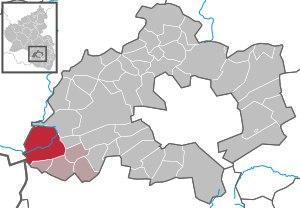
Bruchmühlbach-Miesau est une municipalité et chef-lieu de la Verbandsgemeinde Bruchmühlbach-Miesau, dans l'arrondissement de Kaiserslautern, en Rhénanie-Palatinat, dans l'ouest de l'Allemagne.